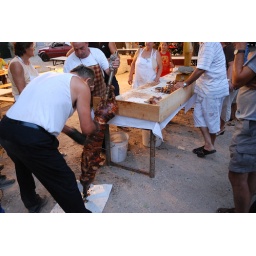
Roasting a pig in the market on the street